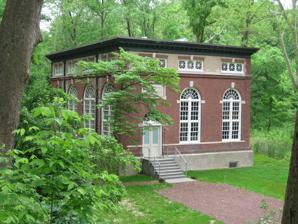
Building: Ithan station
Country: United States of America
Year built: 1907
Ithan Former Philadelphia and Western Railroad station The Ithan Substation No. 1, located on Conestoga Road in Wayne, on the Strafford line; May, 2009 History Opened 1907 Closed 1956 Services Preceding station Philadelphia and Western Railroad Following station St. Davids toward Strafford Strafford Branch Until 1956 Radnor toward 69th Street Ithan Station was a former train station of the Philadelphia and Western Railroad outside of Philadelphia , Pennsylvania .  It was constructed as a stop on the Strafford Branch of the line that is now known as the Norristown High Speed Line .  The station was active along what was then considered to be the main line (1907–1956) until the Norristown branch became the main line in 1912.  According to another source, the station was situated between the Wayne Junction and Radnor stations. History 1941 Philadelphia & Western routes and connecting lines The station was part of the Philadelphia and Western Railroad line that ran from 69th Street station to Strafford when around when the corporation formed and when the line was active in 1907. The reorganized company had a capital stock of $4,000,000, consisting of $3,400,000 of common stock and $600,000 of 5% preferred stock. The substation was built in 1907 and operated as a power substation for the railroad until 1919. In 1920, Thomas Newhall (the president of the Philadelphia & Western Railroad) purchased the building for his personal use as a recreation and club room, including a squash court and space to house his gun collection.  In May 1947, six months after his wife died, Newhall (in a depression state) committed suicide in the building by means of a self-inflicted gunshot wound. The Radnor Trail at the crossing of Conestoga Road in Wayne, Pennsylvania, formerly the road bed of the P&W Strafford Branch References